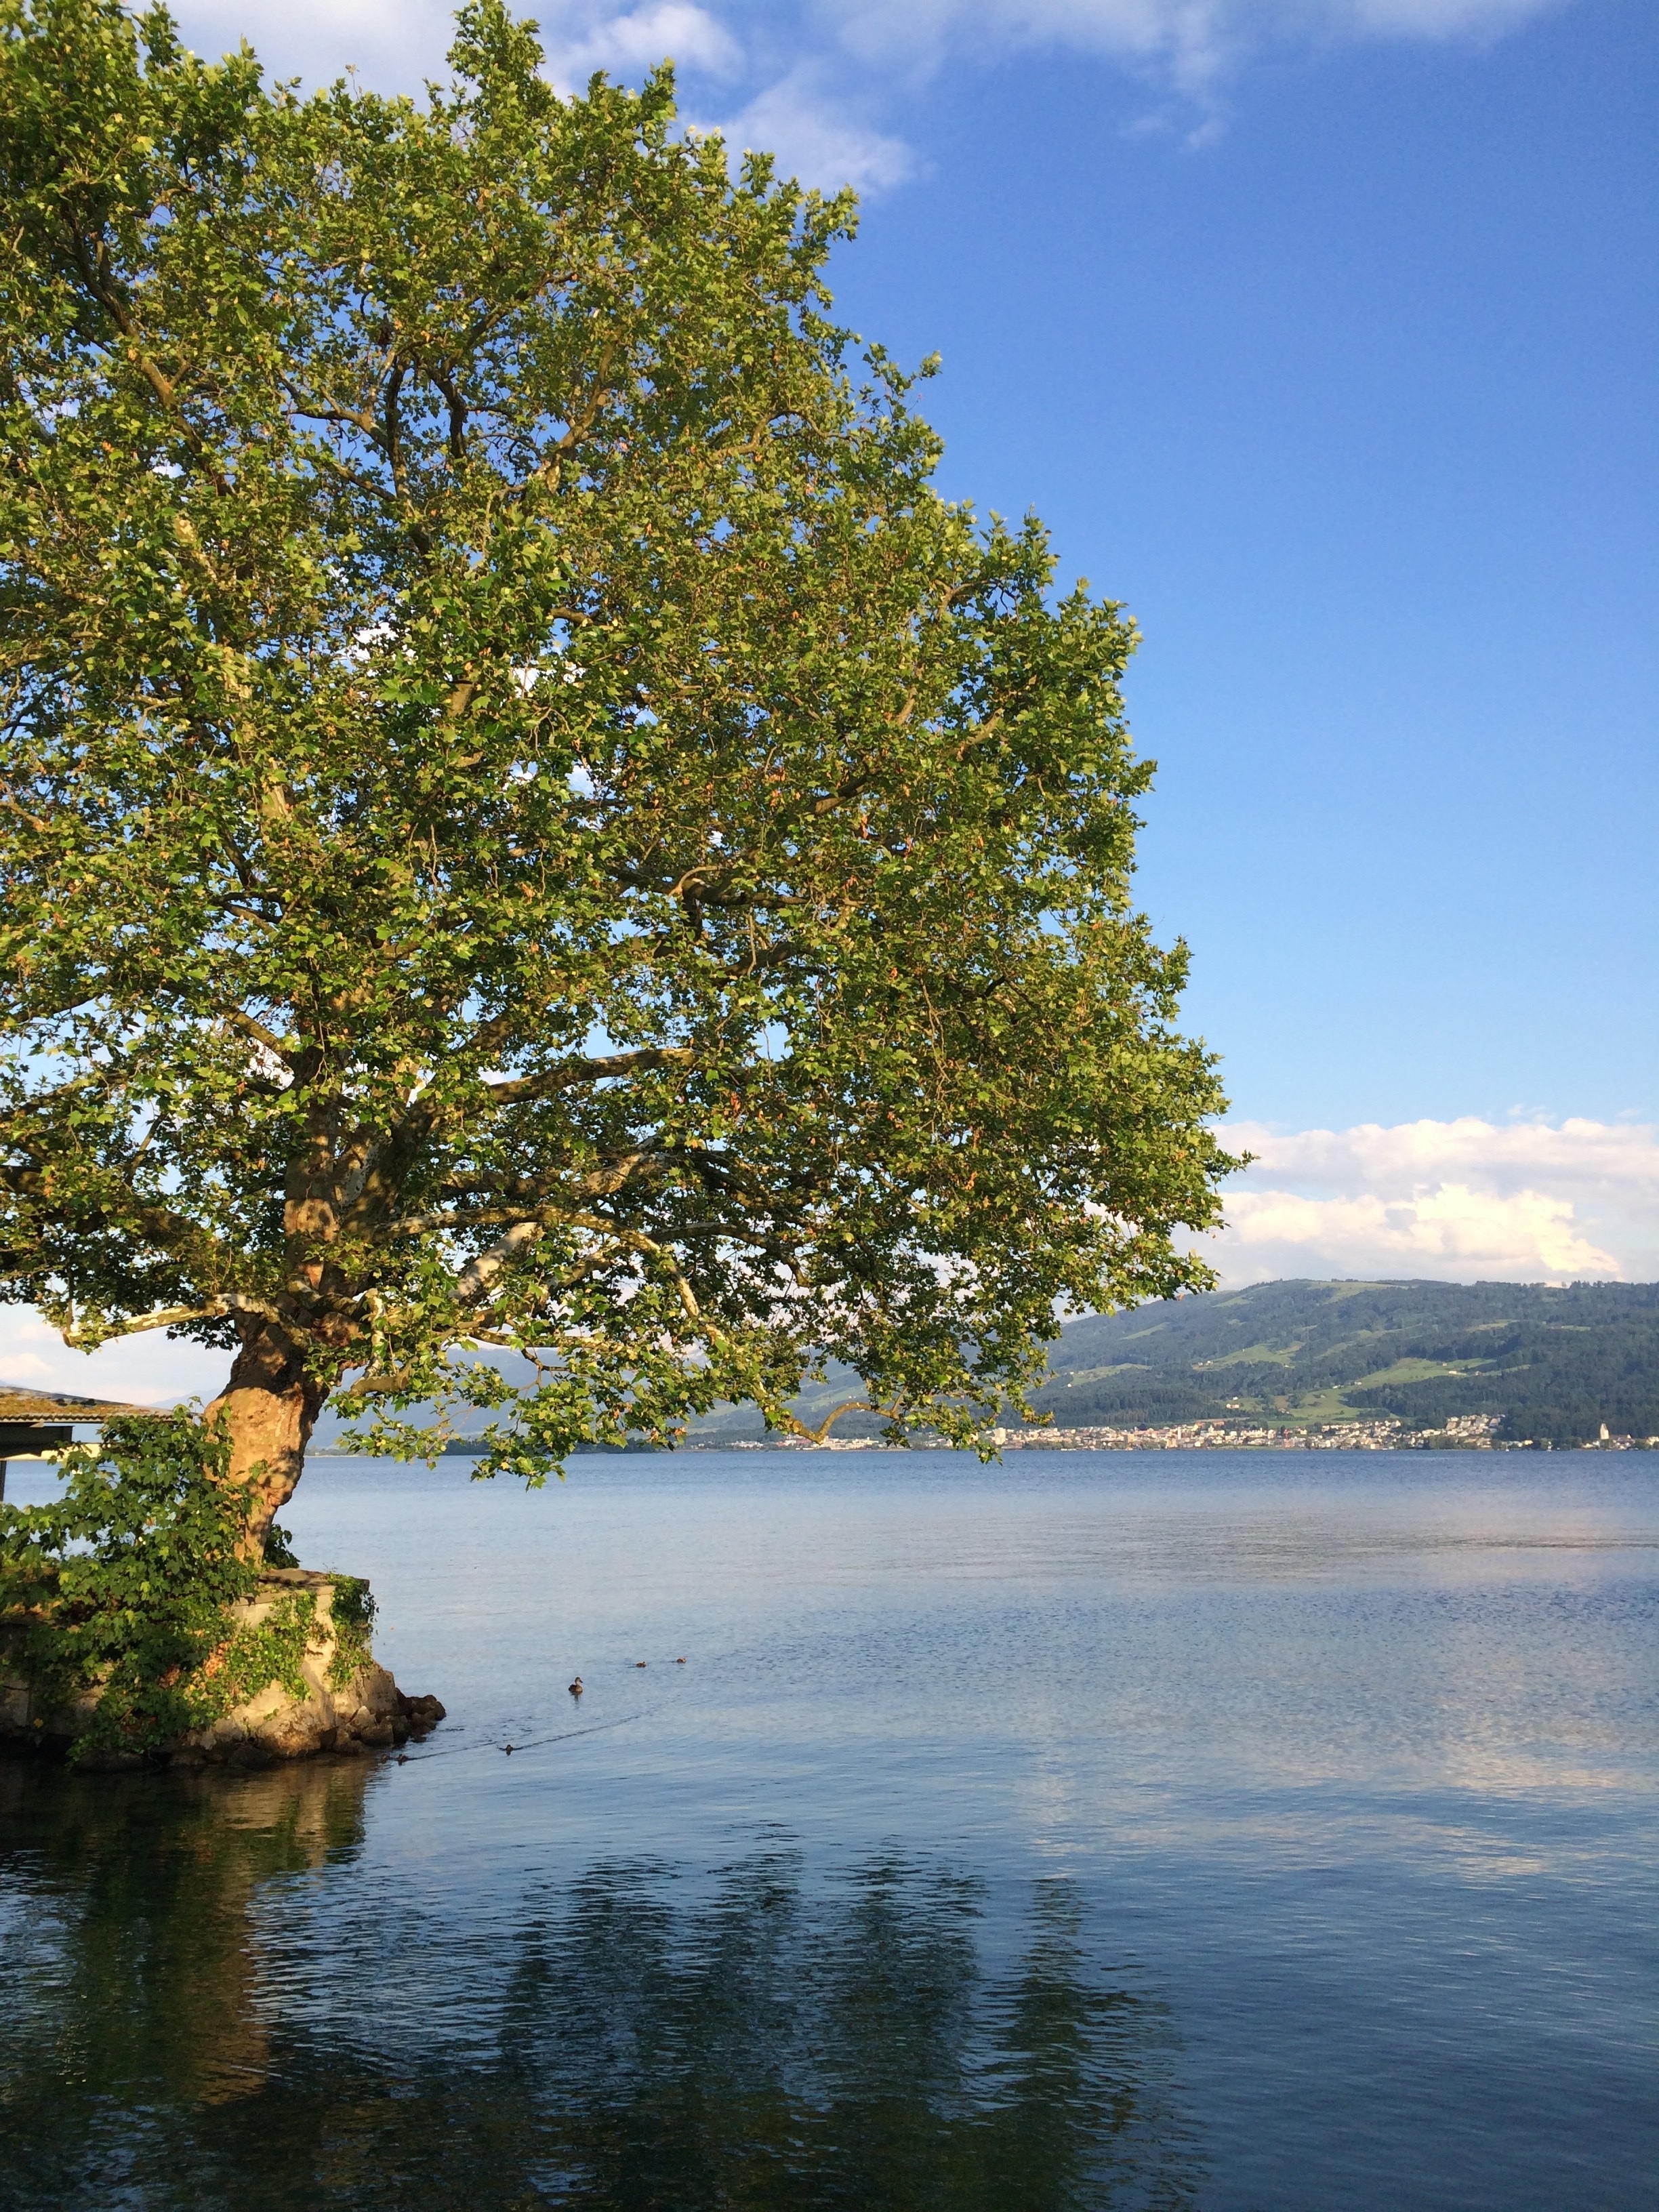
landscape, tree, water, nature, cloud, plant, sky, sunlight, morning, leaf, lake, river, reflection, autumn, season, body of water, zurich, woody plant